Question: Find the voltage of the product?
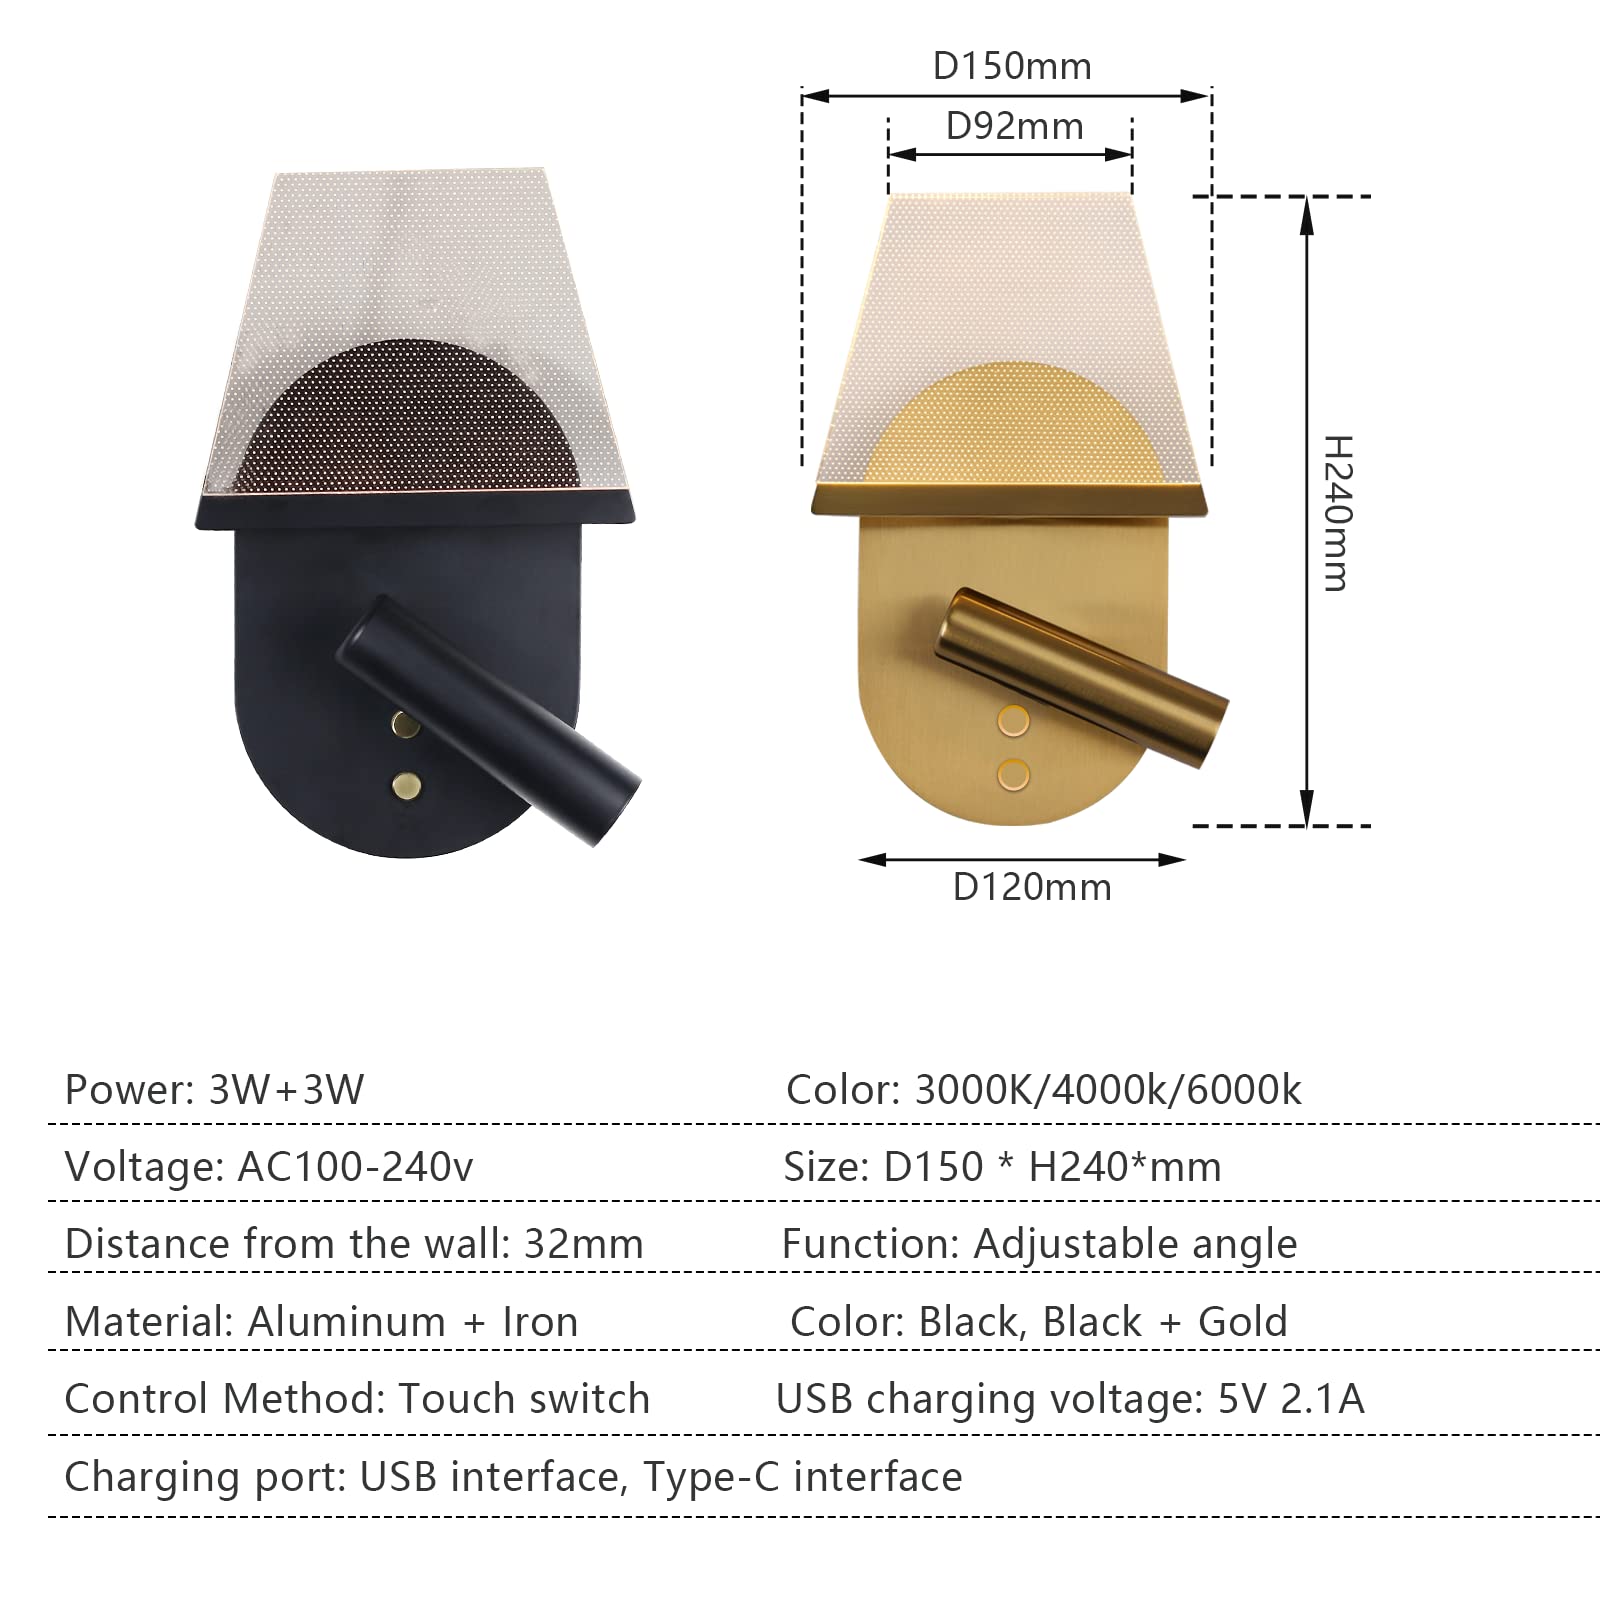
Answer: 5.0 volt